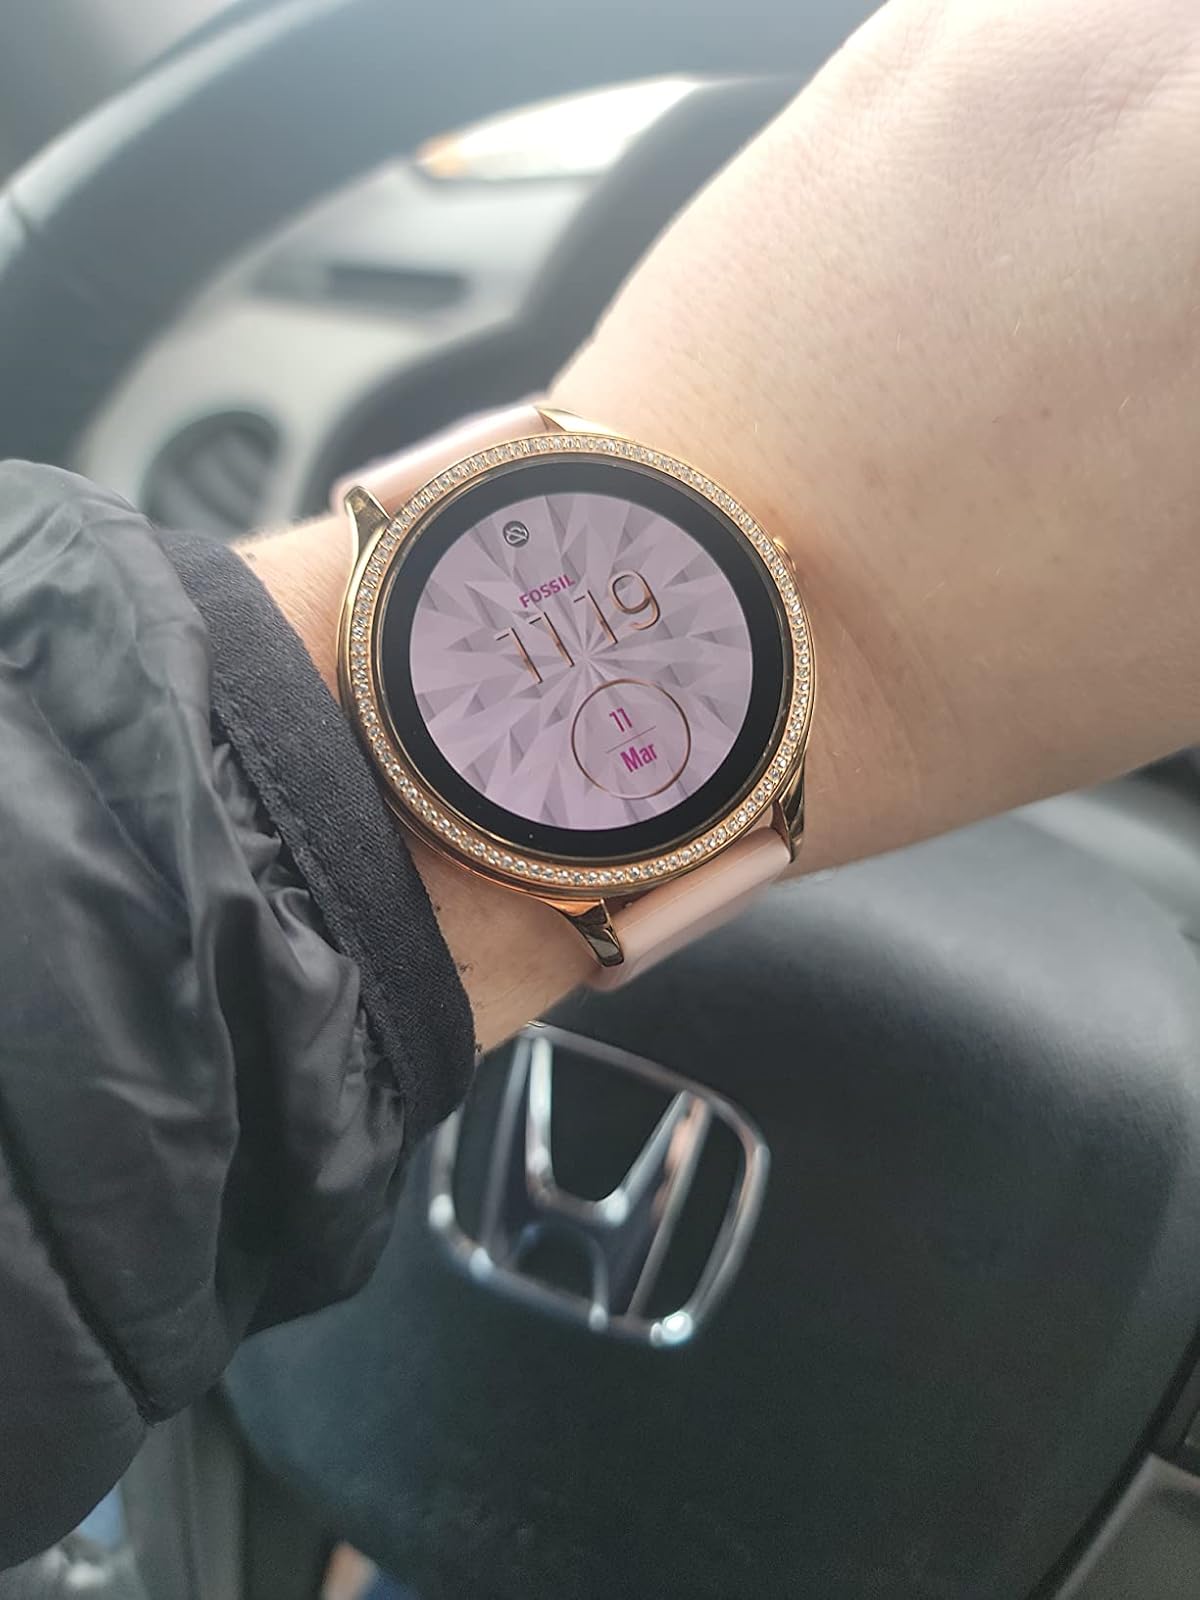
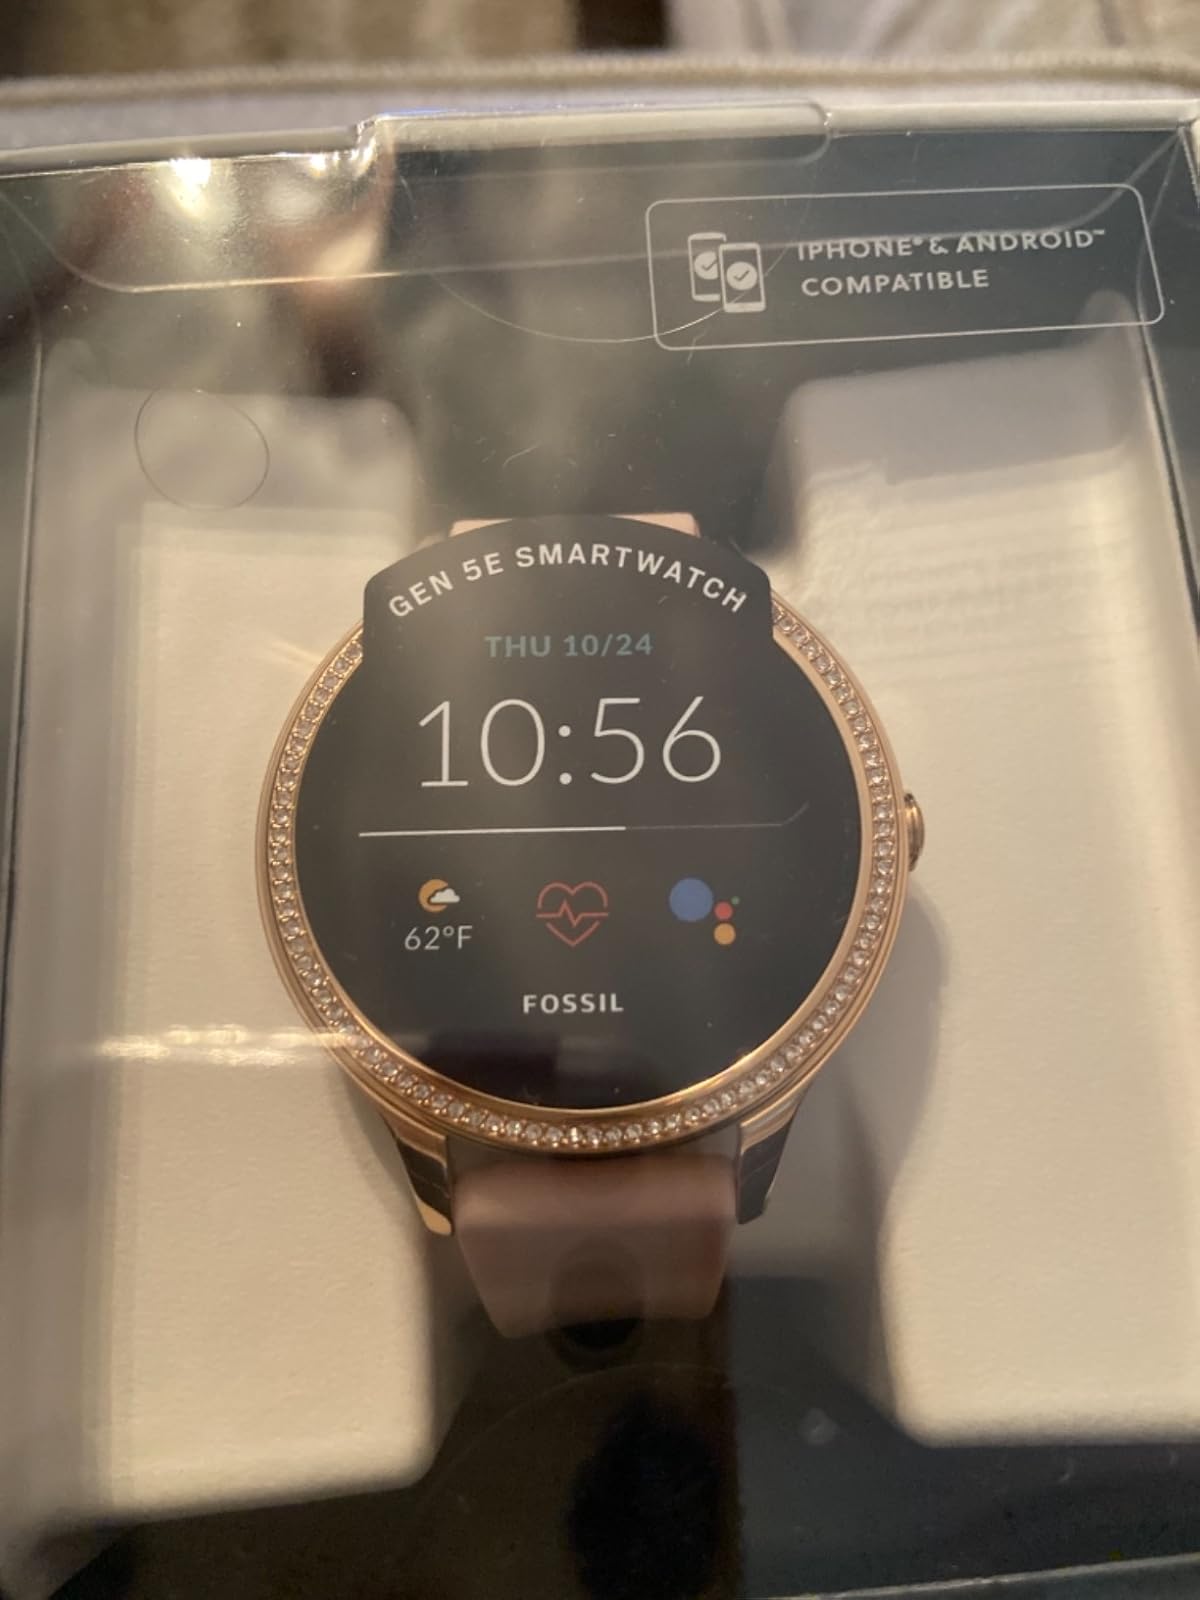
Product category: smartwatch
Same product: yes